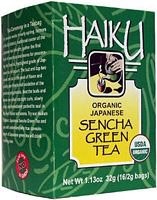
Item Name: Haiku Tea Sencha Grn Org3
Product Description: Save On Haiku Tea 3x16 Bag Sencha Green Tea. Tea Ceremony In A Teabag for Several Weeks In Early Spring, Farmers In The Uji District, Traditional Center Of The Japanese Tea Industry, Gather The First Flush Of New Buds And Leaves For Processing Into Sencha, The Highest Grade Of Japanese Tea For Export. (Note: This Product Description Is Informational Only. Always Check The Actual Product Label In Your Possession For The Most Accurate Ingredient Information Before Use. For Any Health Or Dietary Related Matter Always Consult Your Doctor Before Use.)
Value: 1.0
Unit: Count

Price: 12.78